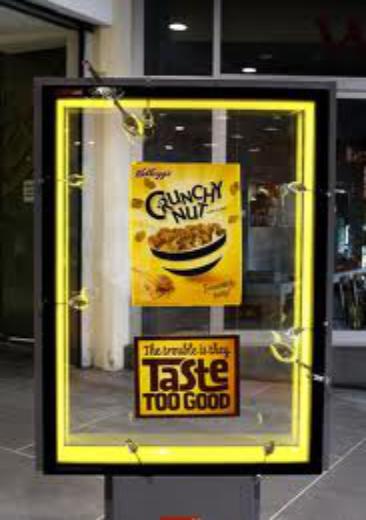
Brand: Crunchy Nut
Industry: Food